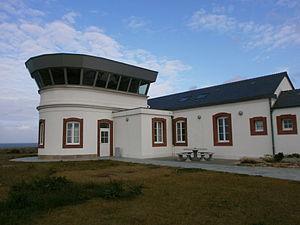
Digulleville, sémaphore de Jardeheu
La pointe de Jardeheu est une avancée de terre dans la Manche située sur la commune française de Digulleville, près de Cherbourg-Octeville, en Basse-Normandie.